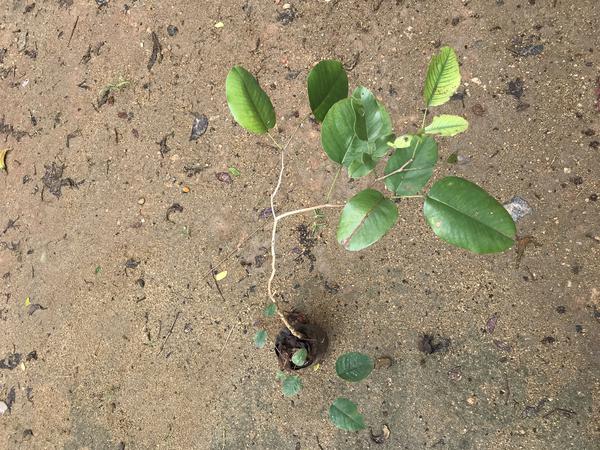
Plant: Raktachandini